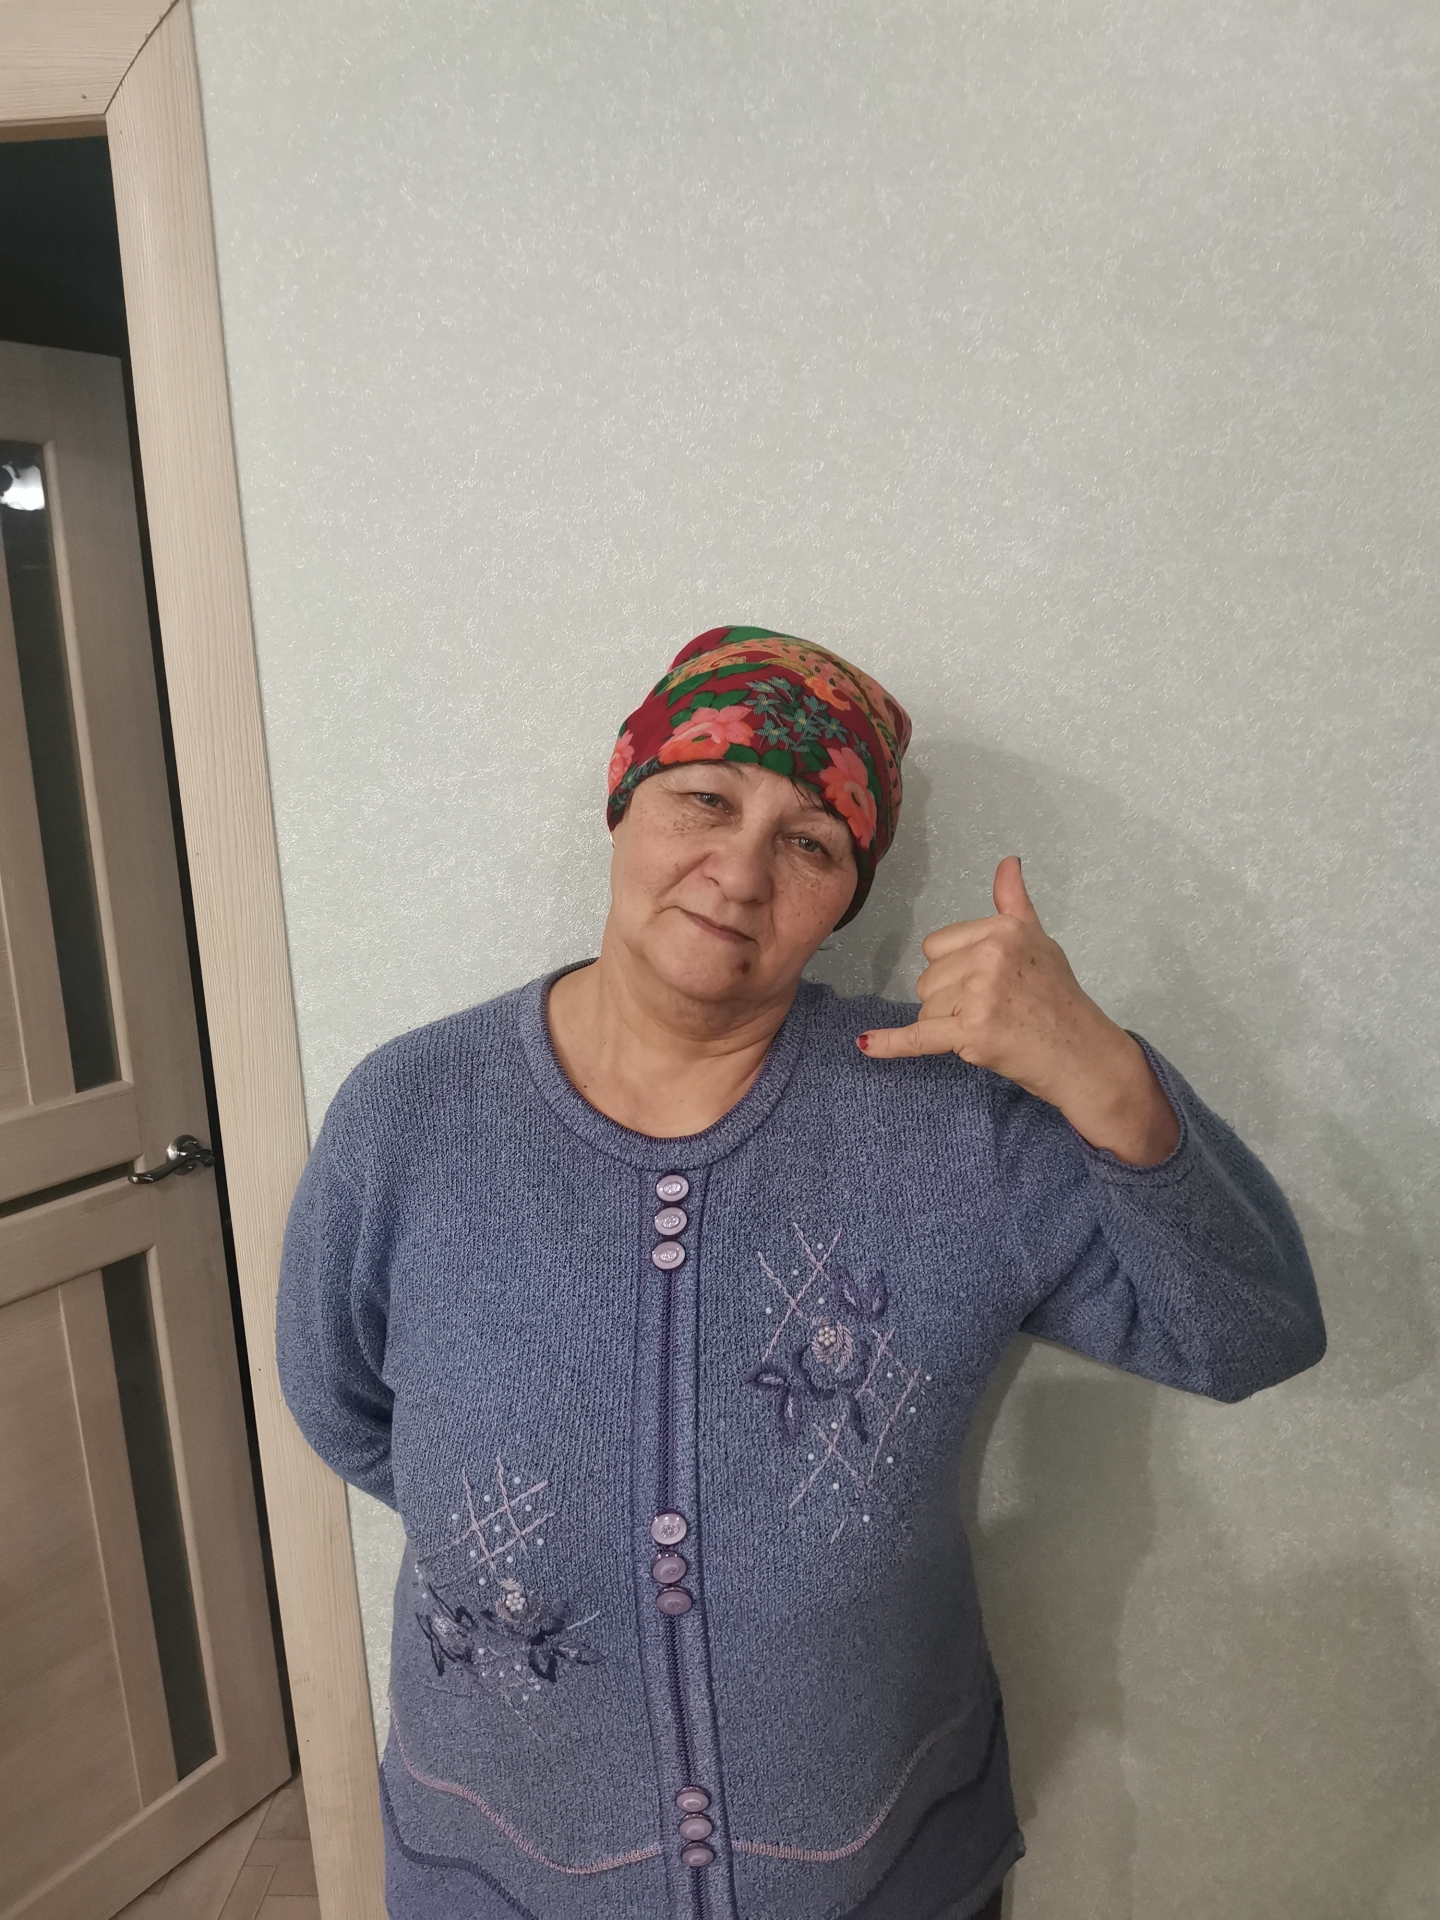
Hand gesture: call